Rodney Pocceschi

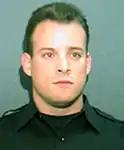
Rodney Pocceschi

Rodney F. Pocceschi (September 9, 1969–June 23, 2003) was a 33-year-old Virginia Beach, Virginia police officer killed in the line of duty. Pocceschi was making a routine traffic stop of what turned out to be suspects fleeing a robbery.